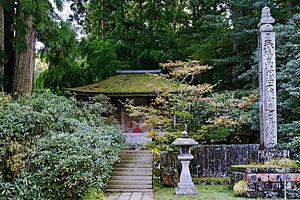
Cette liste présente les éléments architecturaux du Japon datant de l'époque de Kamakura désignés biens culturels importants.